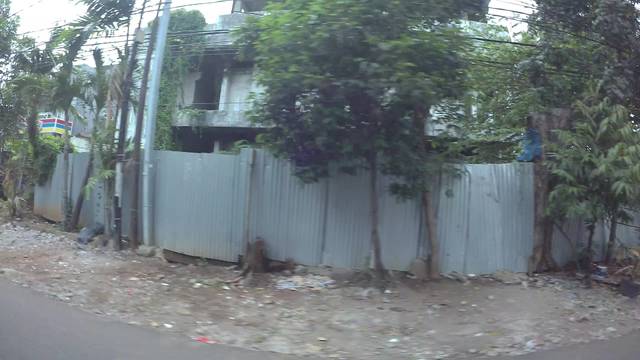
Region: Indonesia
Coordinates: -6.235, 106.815